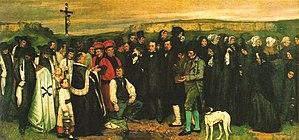
Les règles de composition en peinture occidentale sont un ensemble de techniques qui varient suivant les peintres, les styles, les mouvements et les époques et qui peuvent être aussi mélangées.